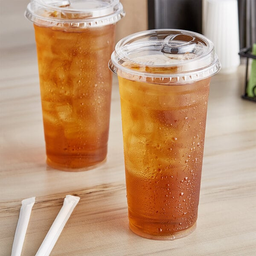
Label: plastic